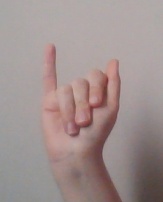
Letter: meem